Kingdom of Galicia

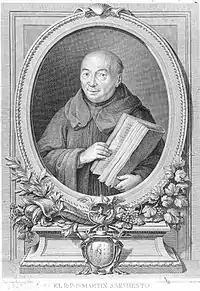
Portrait of Martín Sarmiento

At the death of Henry IV in 1474 civil war broke out between his daughter Joanna and his half-sister Isabella. Isabella had married her cousin, Fernando II of Aragon, and was supported by the Aragonese and Catalans, while Joanna married the king of Portugal, Afonso V, thereby obtaining his country's support. In Galicia, Archbishop Fonseca sided with Isabella, while Pedro Álvarez de Soutomaior, who had large interests in Portugal and in southern Galicia, sided with Joanna, and was accordingly rewarded by the king of Portugal with the title of Count of Caminha. Notwithstanding, most noblemen behaved cautiously, waiting to join the winner's side.